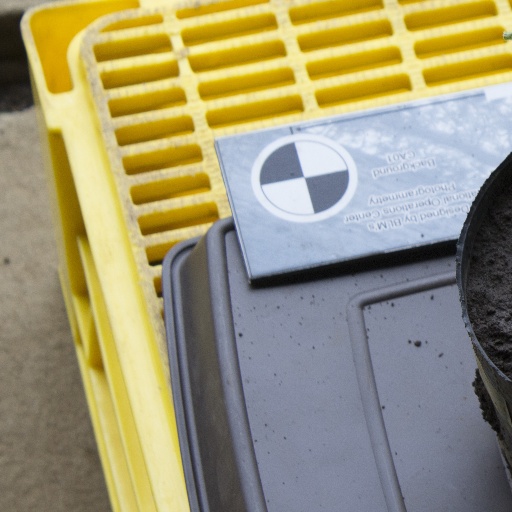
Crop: soybean